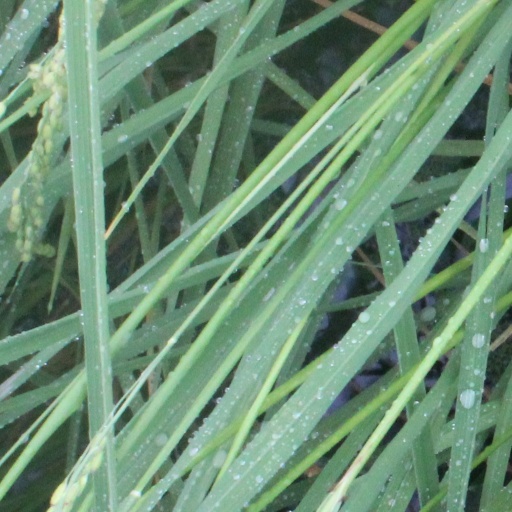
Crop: rice